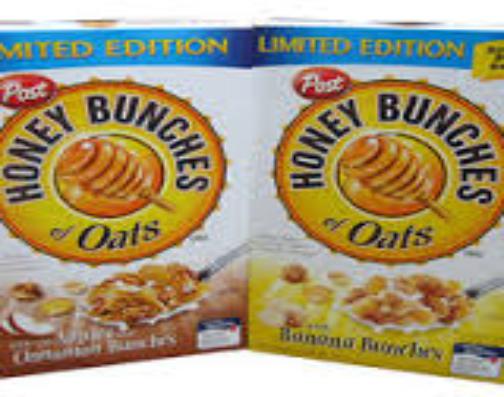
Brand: Honey Bunches of Oats
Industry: Food